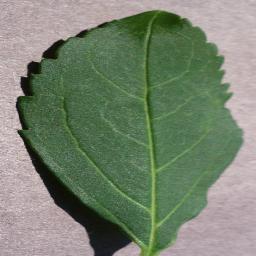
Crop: cherry
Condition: (including_sour)_healthy